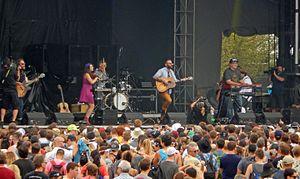
The Strumbellas est un groupe de rock canadien, originaire de Toronto, en Ontario. Il est composé de Simon Ward, David Ritter, Jon Hembrey, Isabel Ritchie, Darryl James et Jeremy Drury. The Strumbellas mélange des styles folk, rock et country. The Strumbellas compte six membres, qui participent tous à l'écriture des chansons.